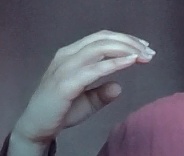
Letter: jeem